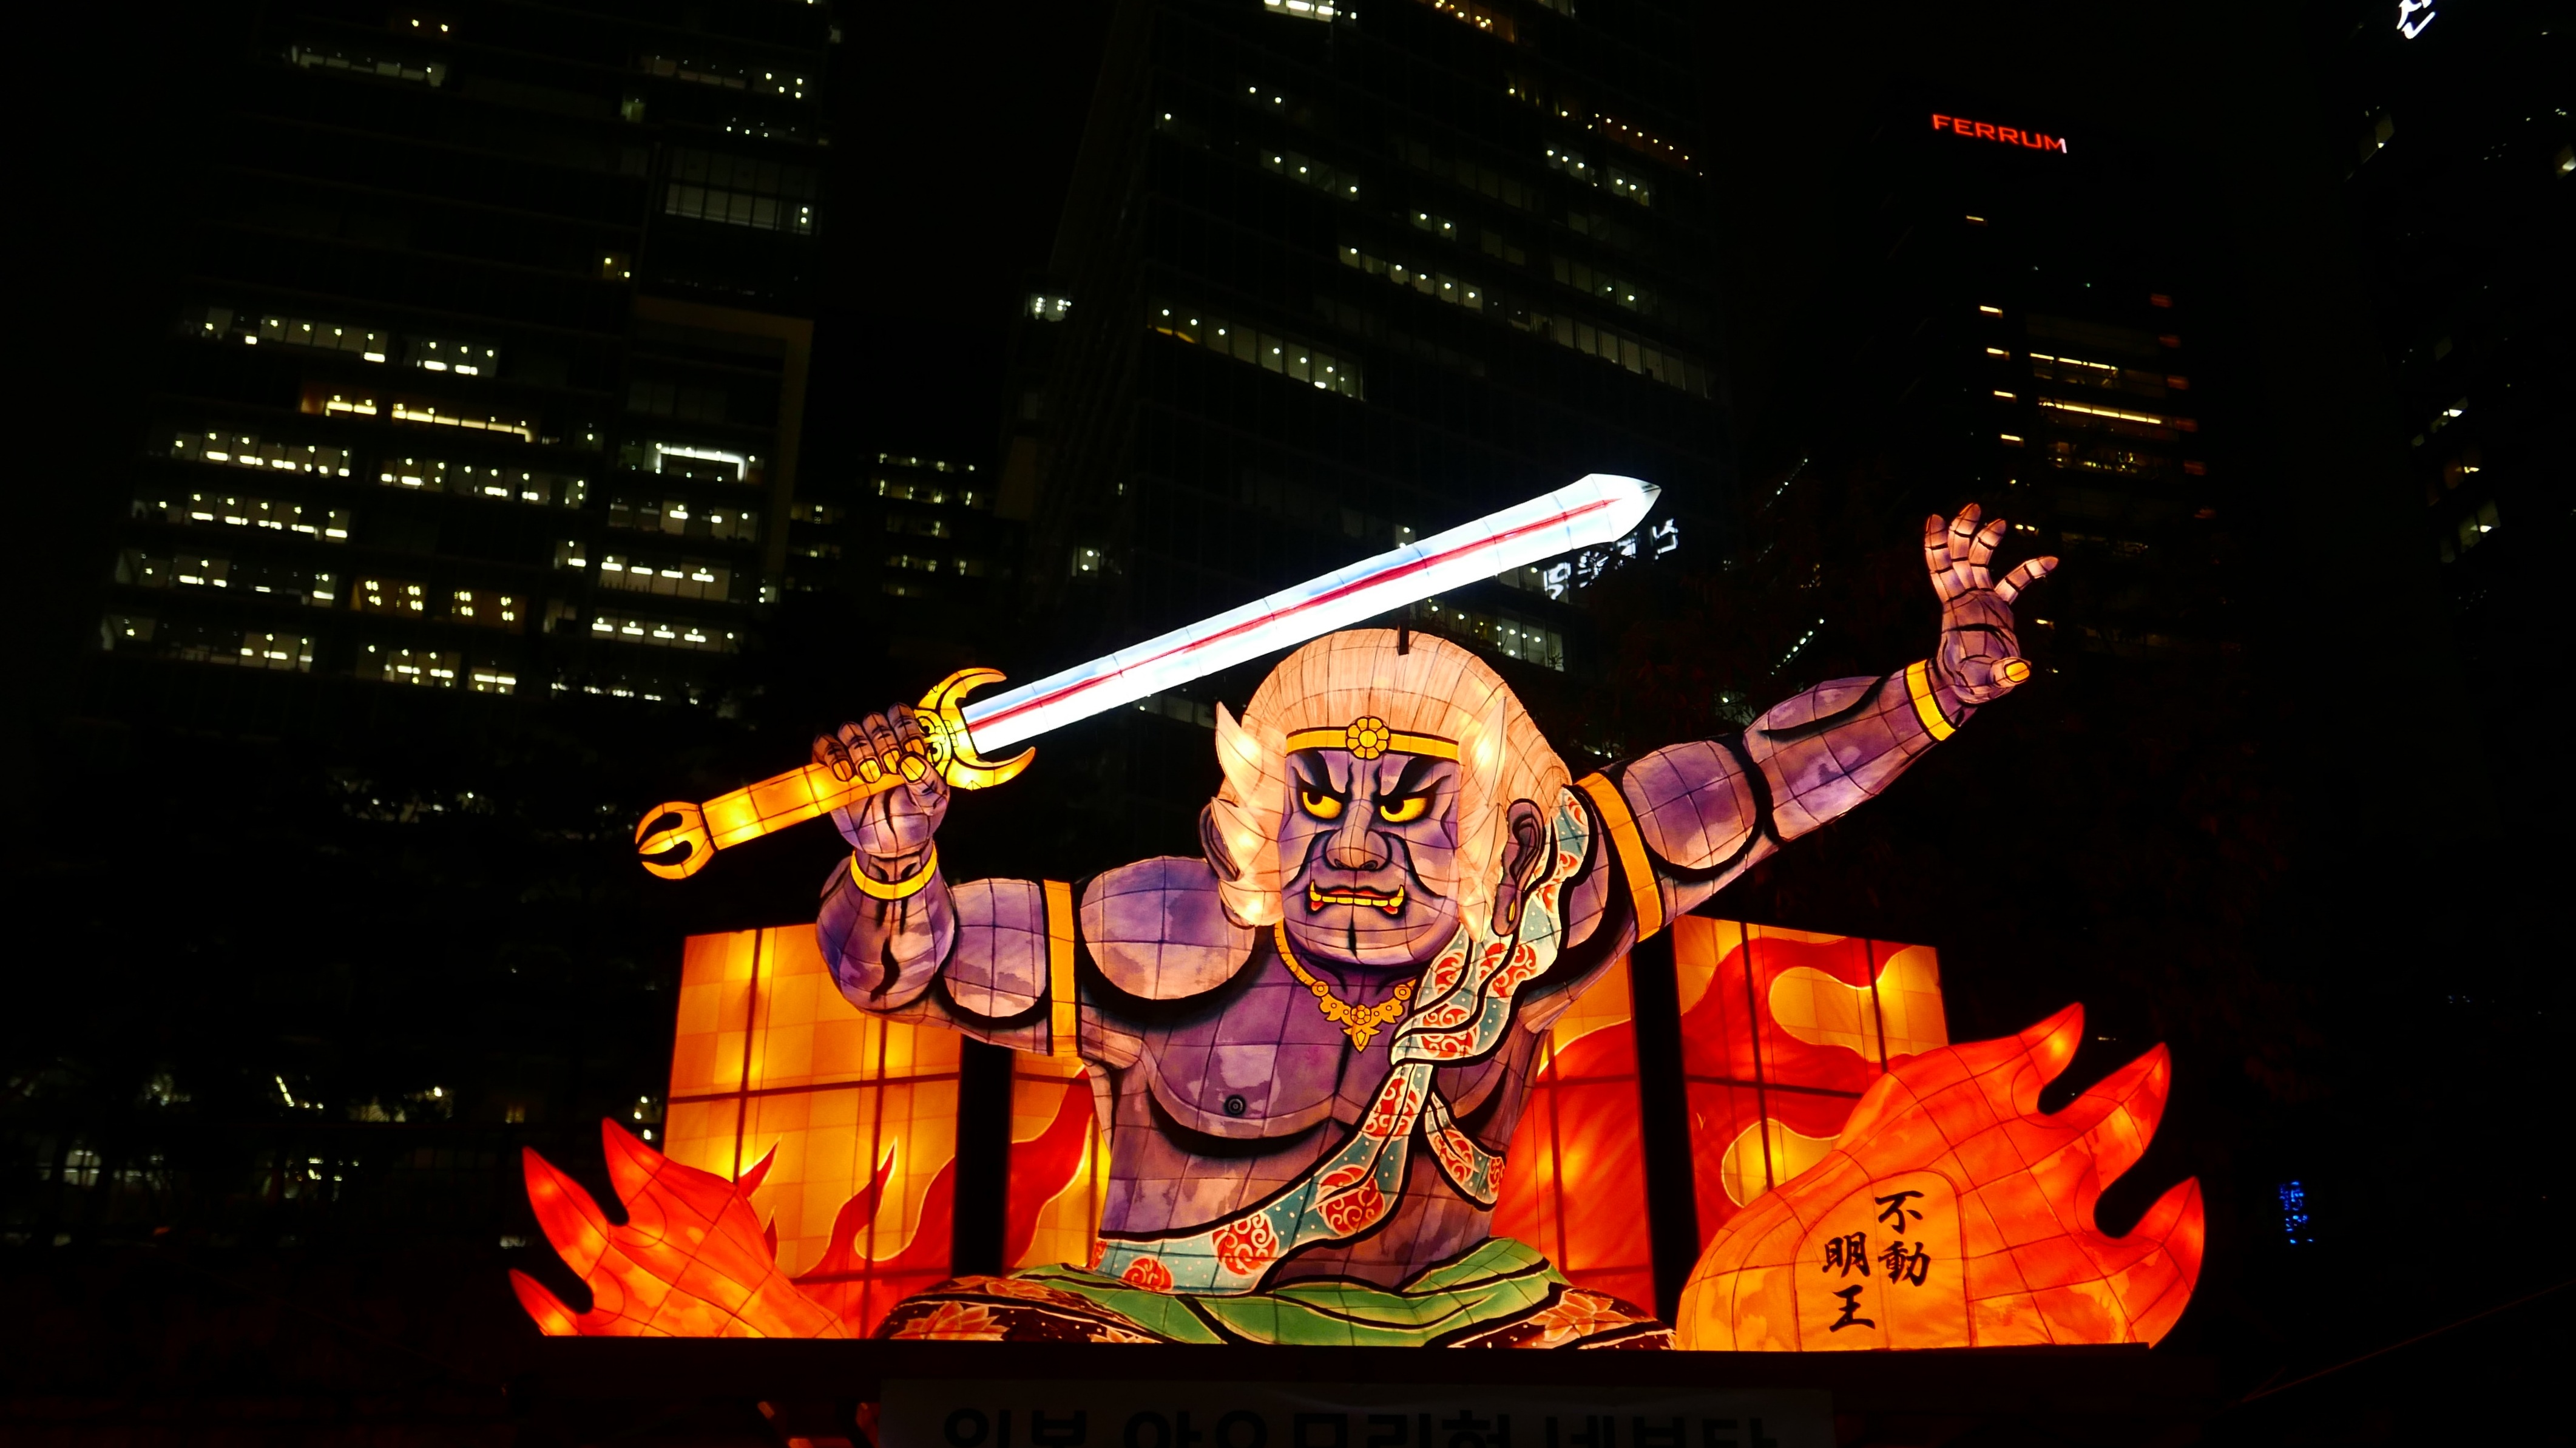
night, lantern, lighting, sculpture, festival, stage, performance, acala, musical theatre